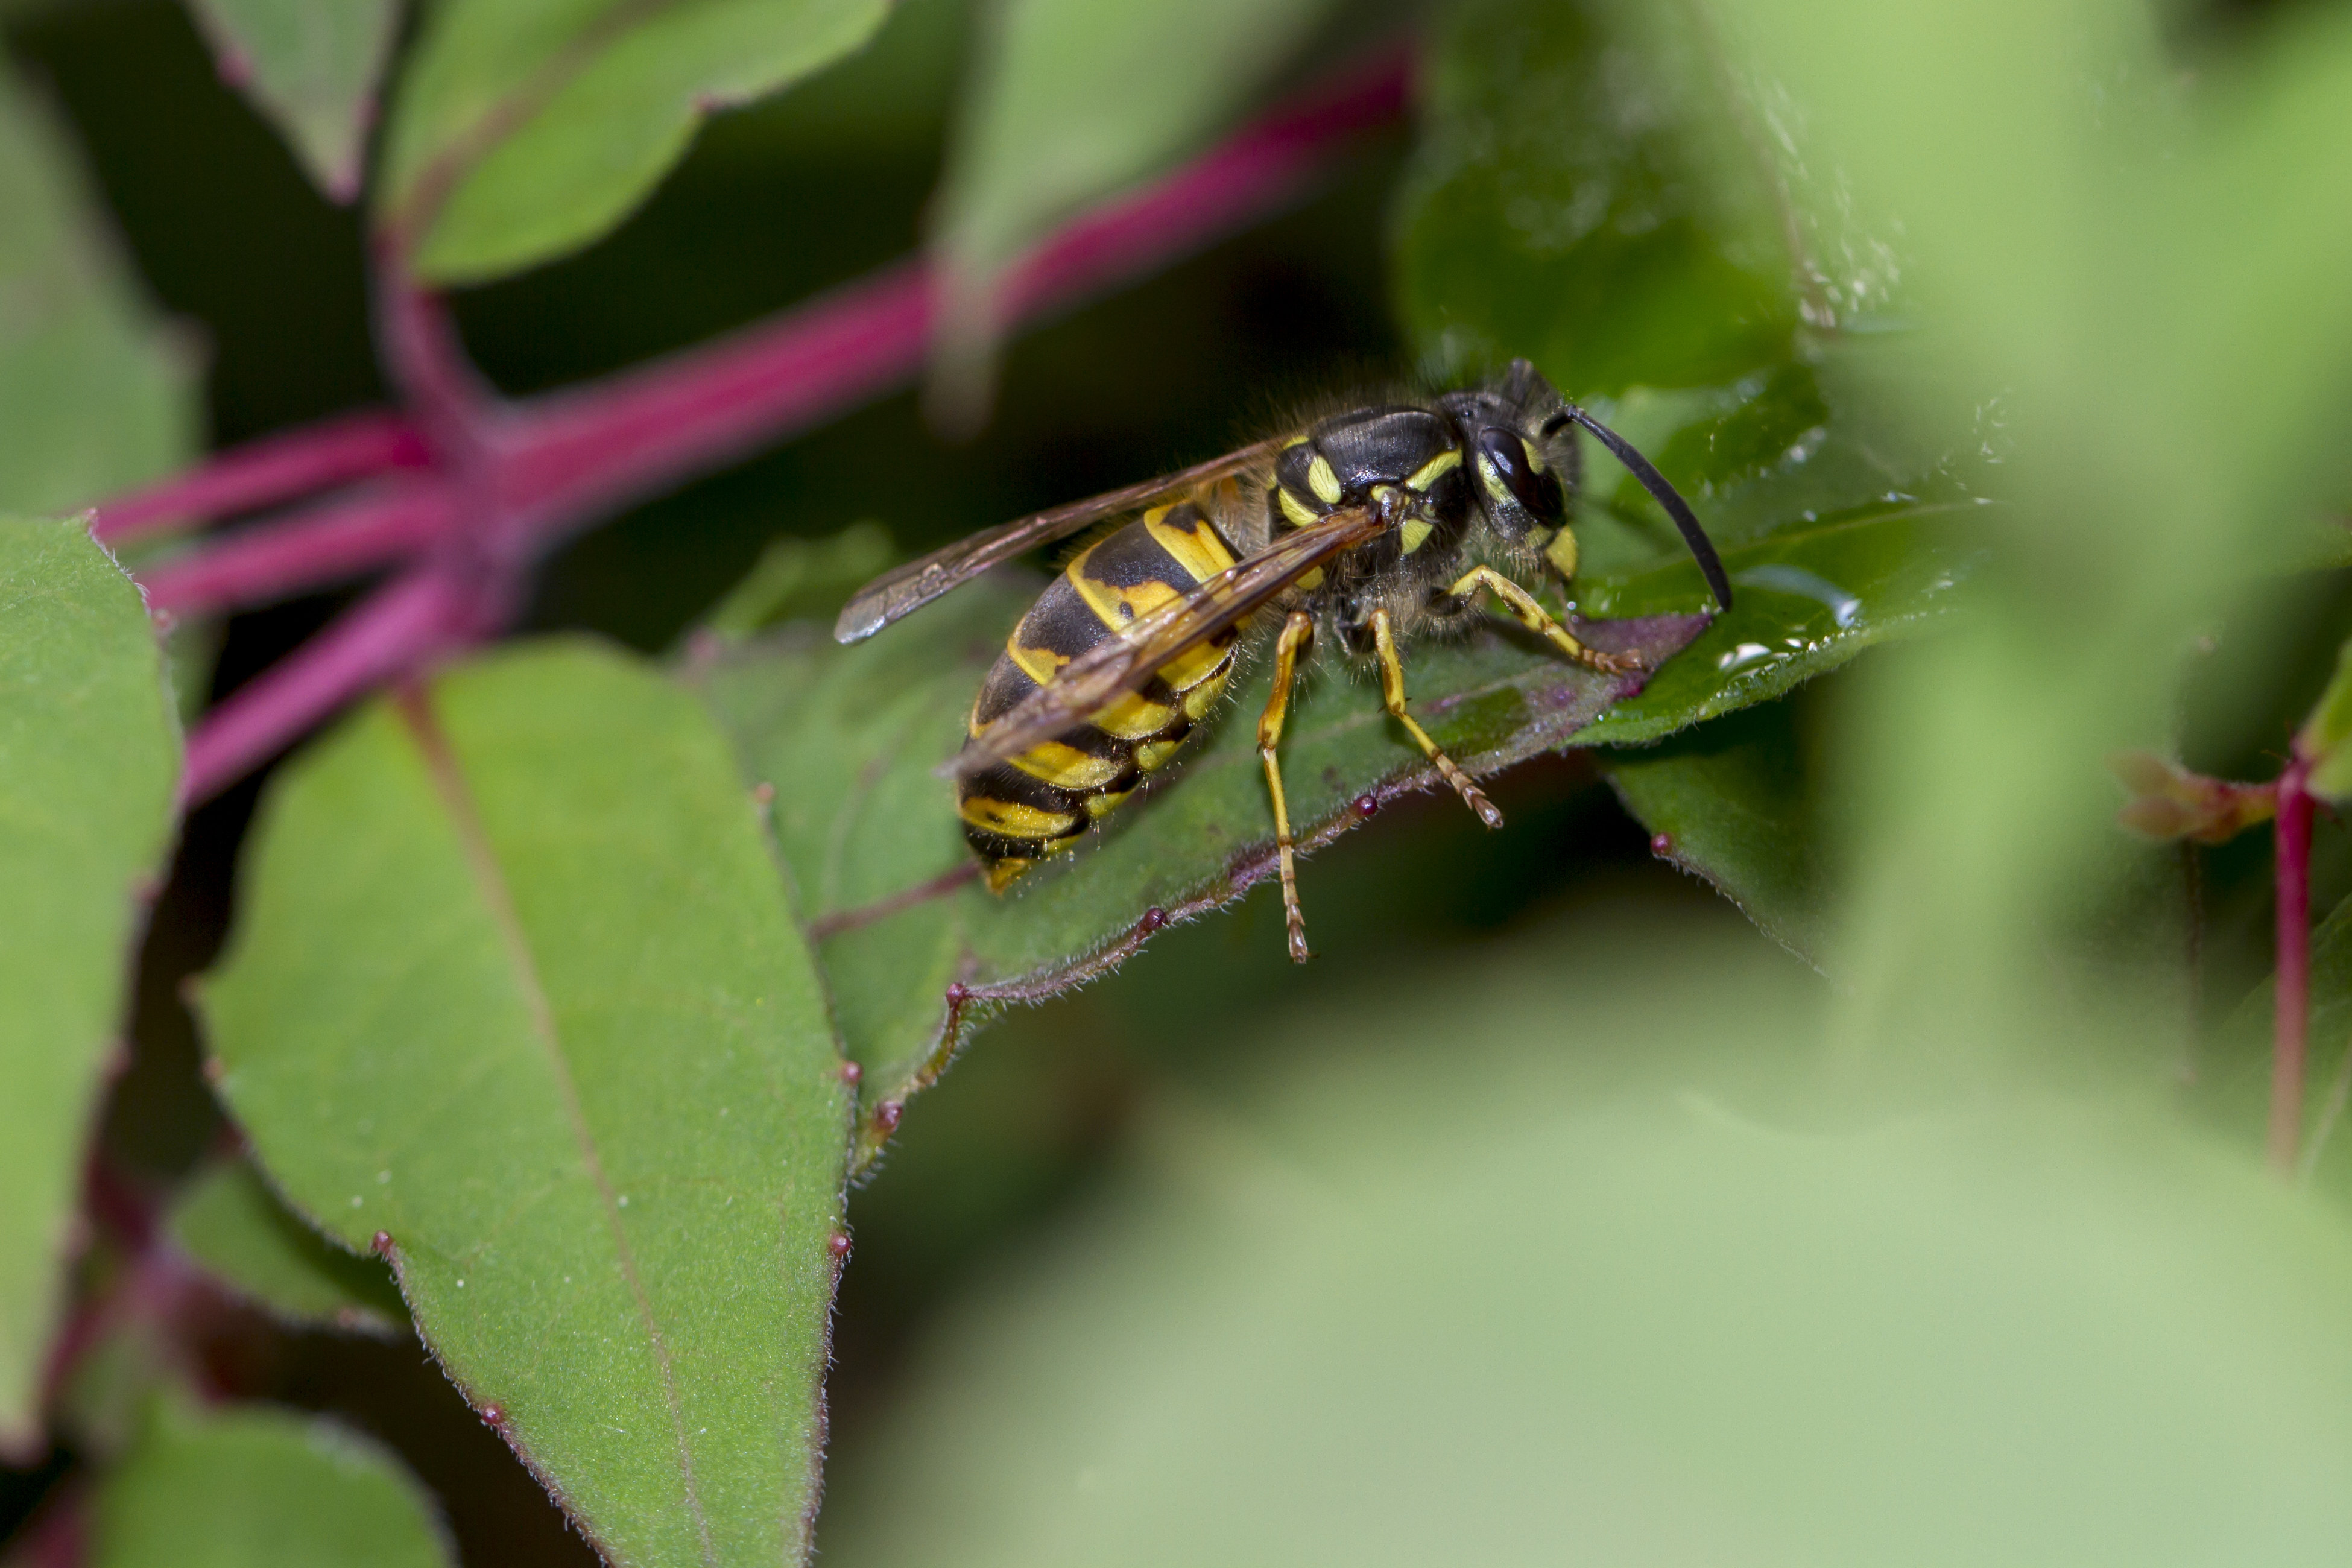
nature, photography, leaf, flower, fly, green, insect, macro, garden, fauna, invertebrate, close up, outdoors, uk, canon7d, pest, nikkvalentine, peterborough, hbbbt, vespulavulgaris, macro photography, arthropod, commonwasp, leaf beetle